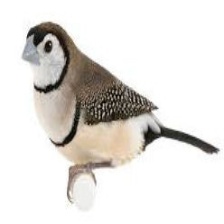
Species: DOUBLE BARRED FINCH
Scientific name: TAENIOPYGIA BICHENOVII
ImageNet parent category: house_finch